Kaaf Kangana

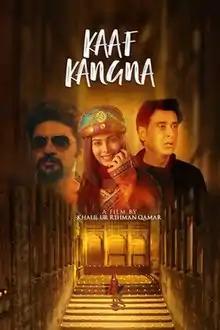
Film poster

Kaaf Kangana is a 2019 Pakistani film. It features Sami Khan, Eshal Fayyaz, Fiza Ali and Ayesha Omer. "Kaaf Kangana" is written and directed by Khalil-ur-Rehman Qamar. The film was released worldwide on 25 October 2019. The film was a critical and commercial failure.